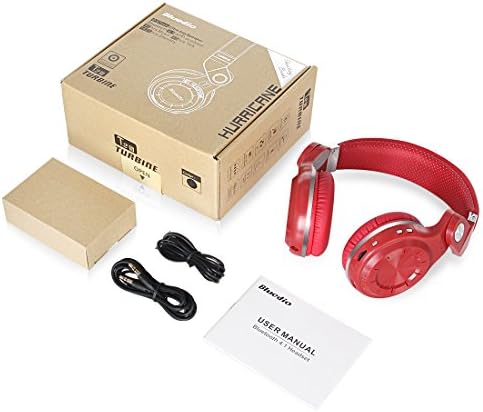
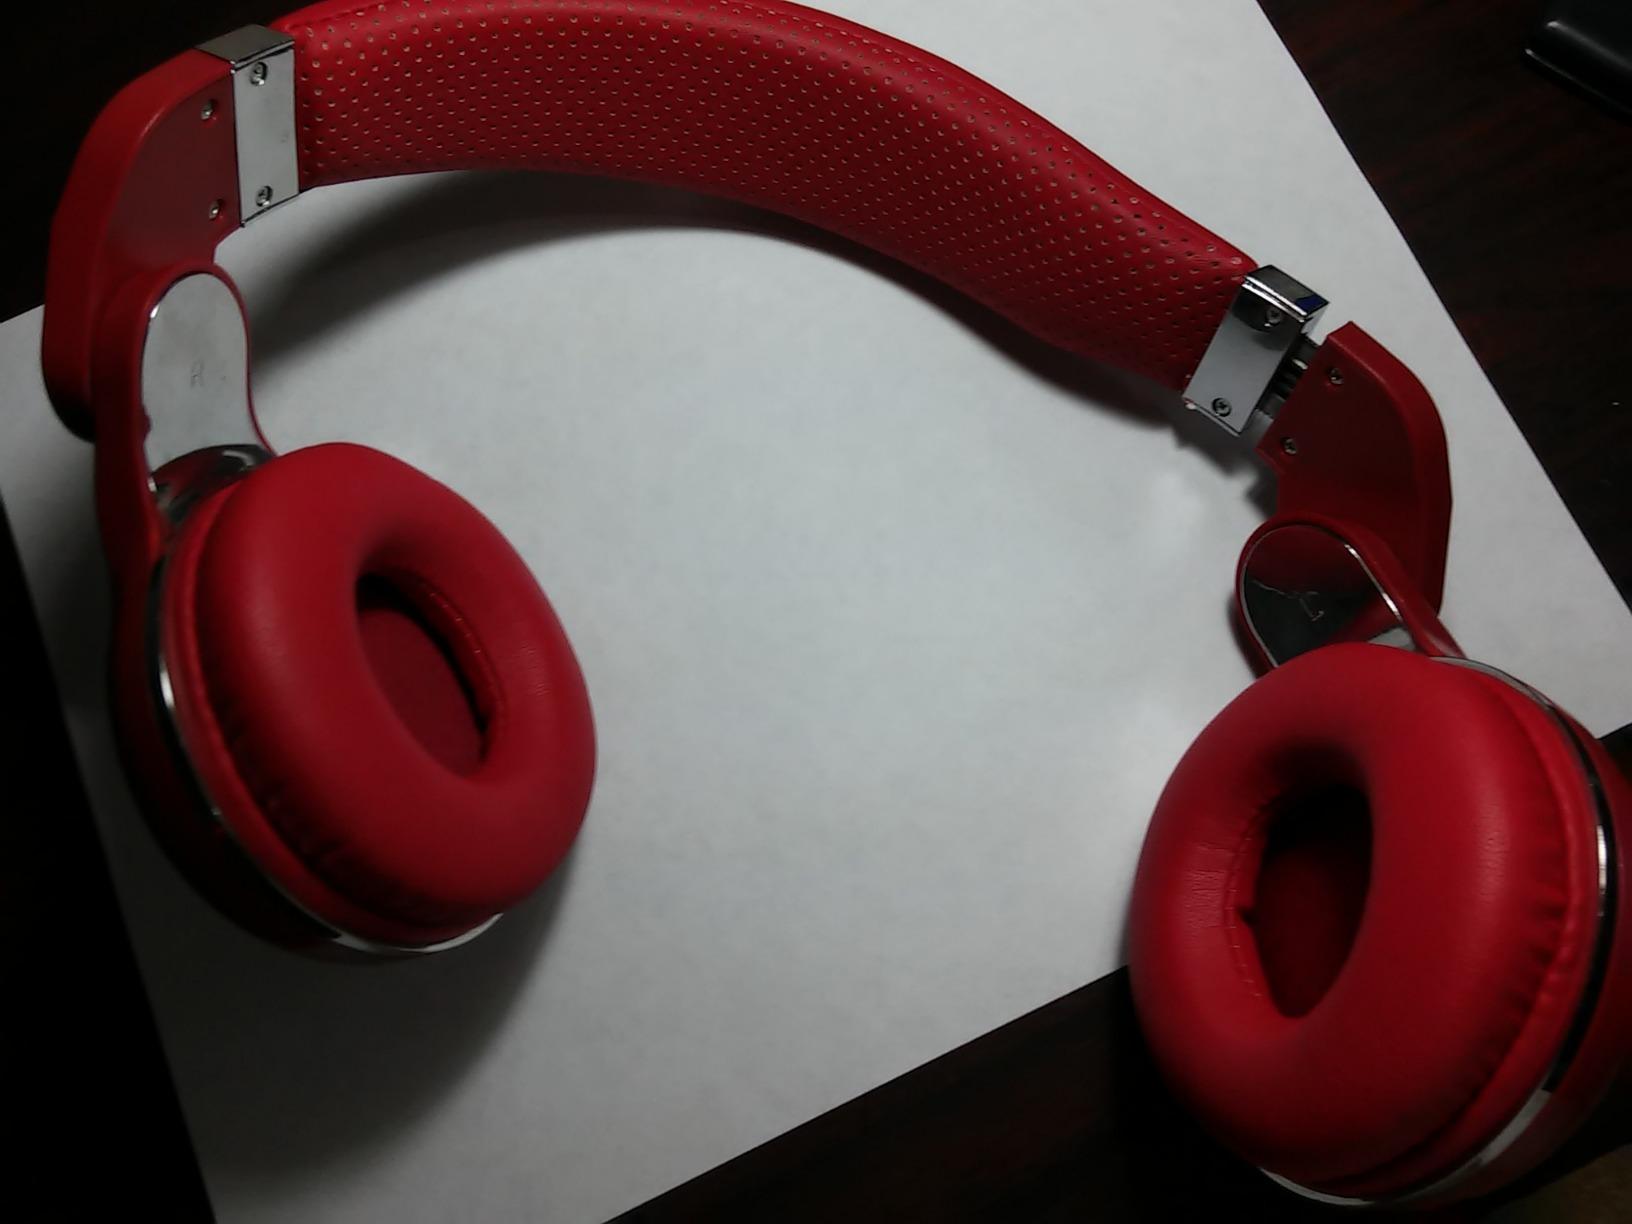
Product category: headphones
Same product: yes